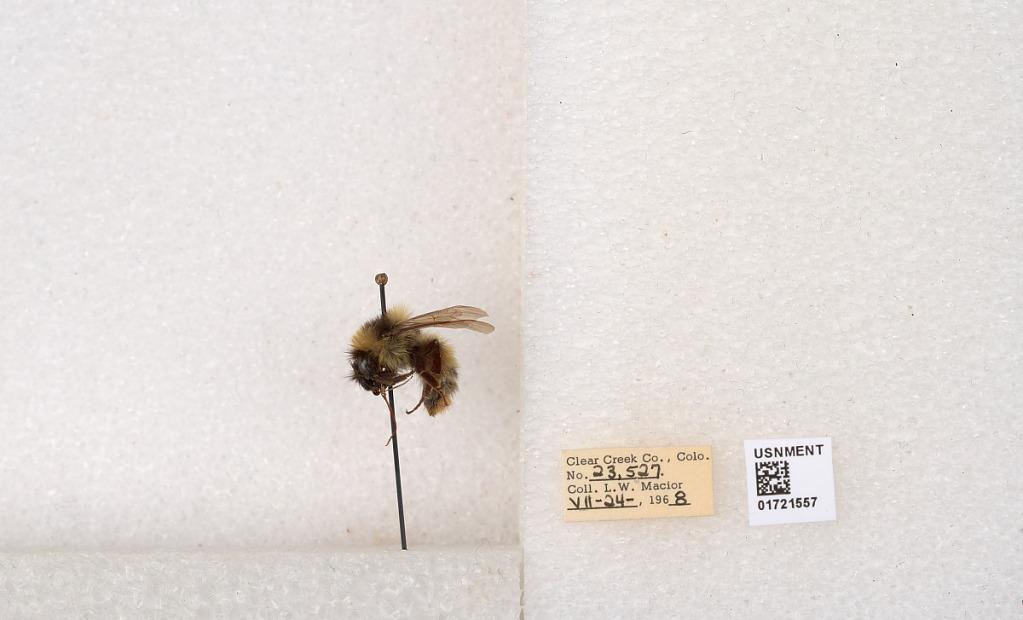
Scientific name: Bombus kirbyellus
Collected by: L. Macior
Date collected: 1968-7-24
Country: United States
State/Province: Colorado
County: Clear Creek
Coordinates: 39.6891, -105.644